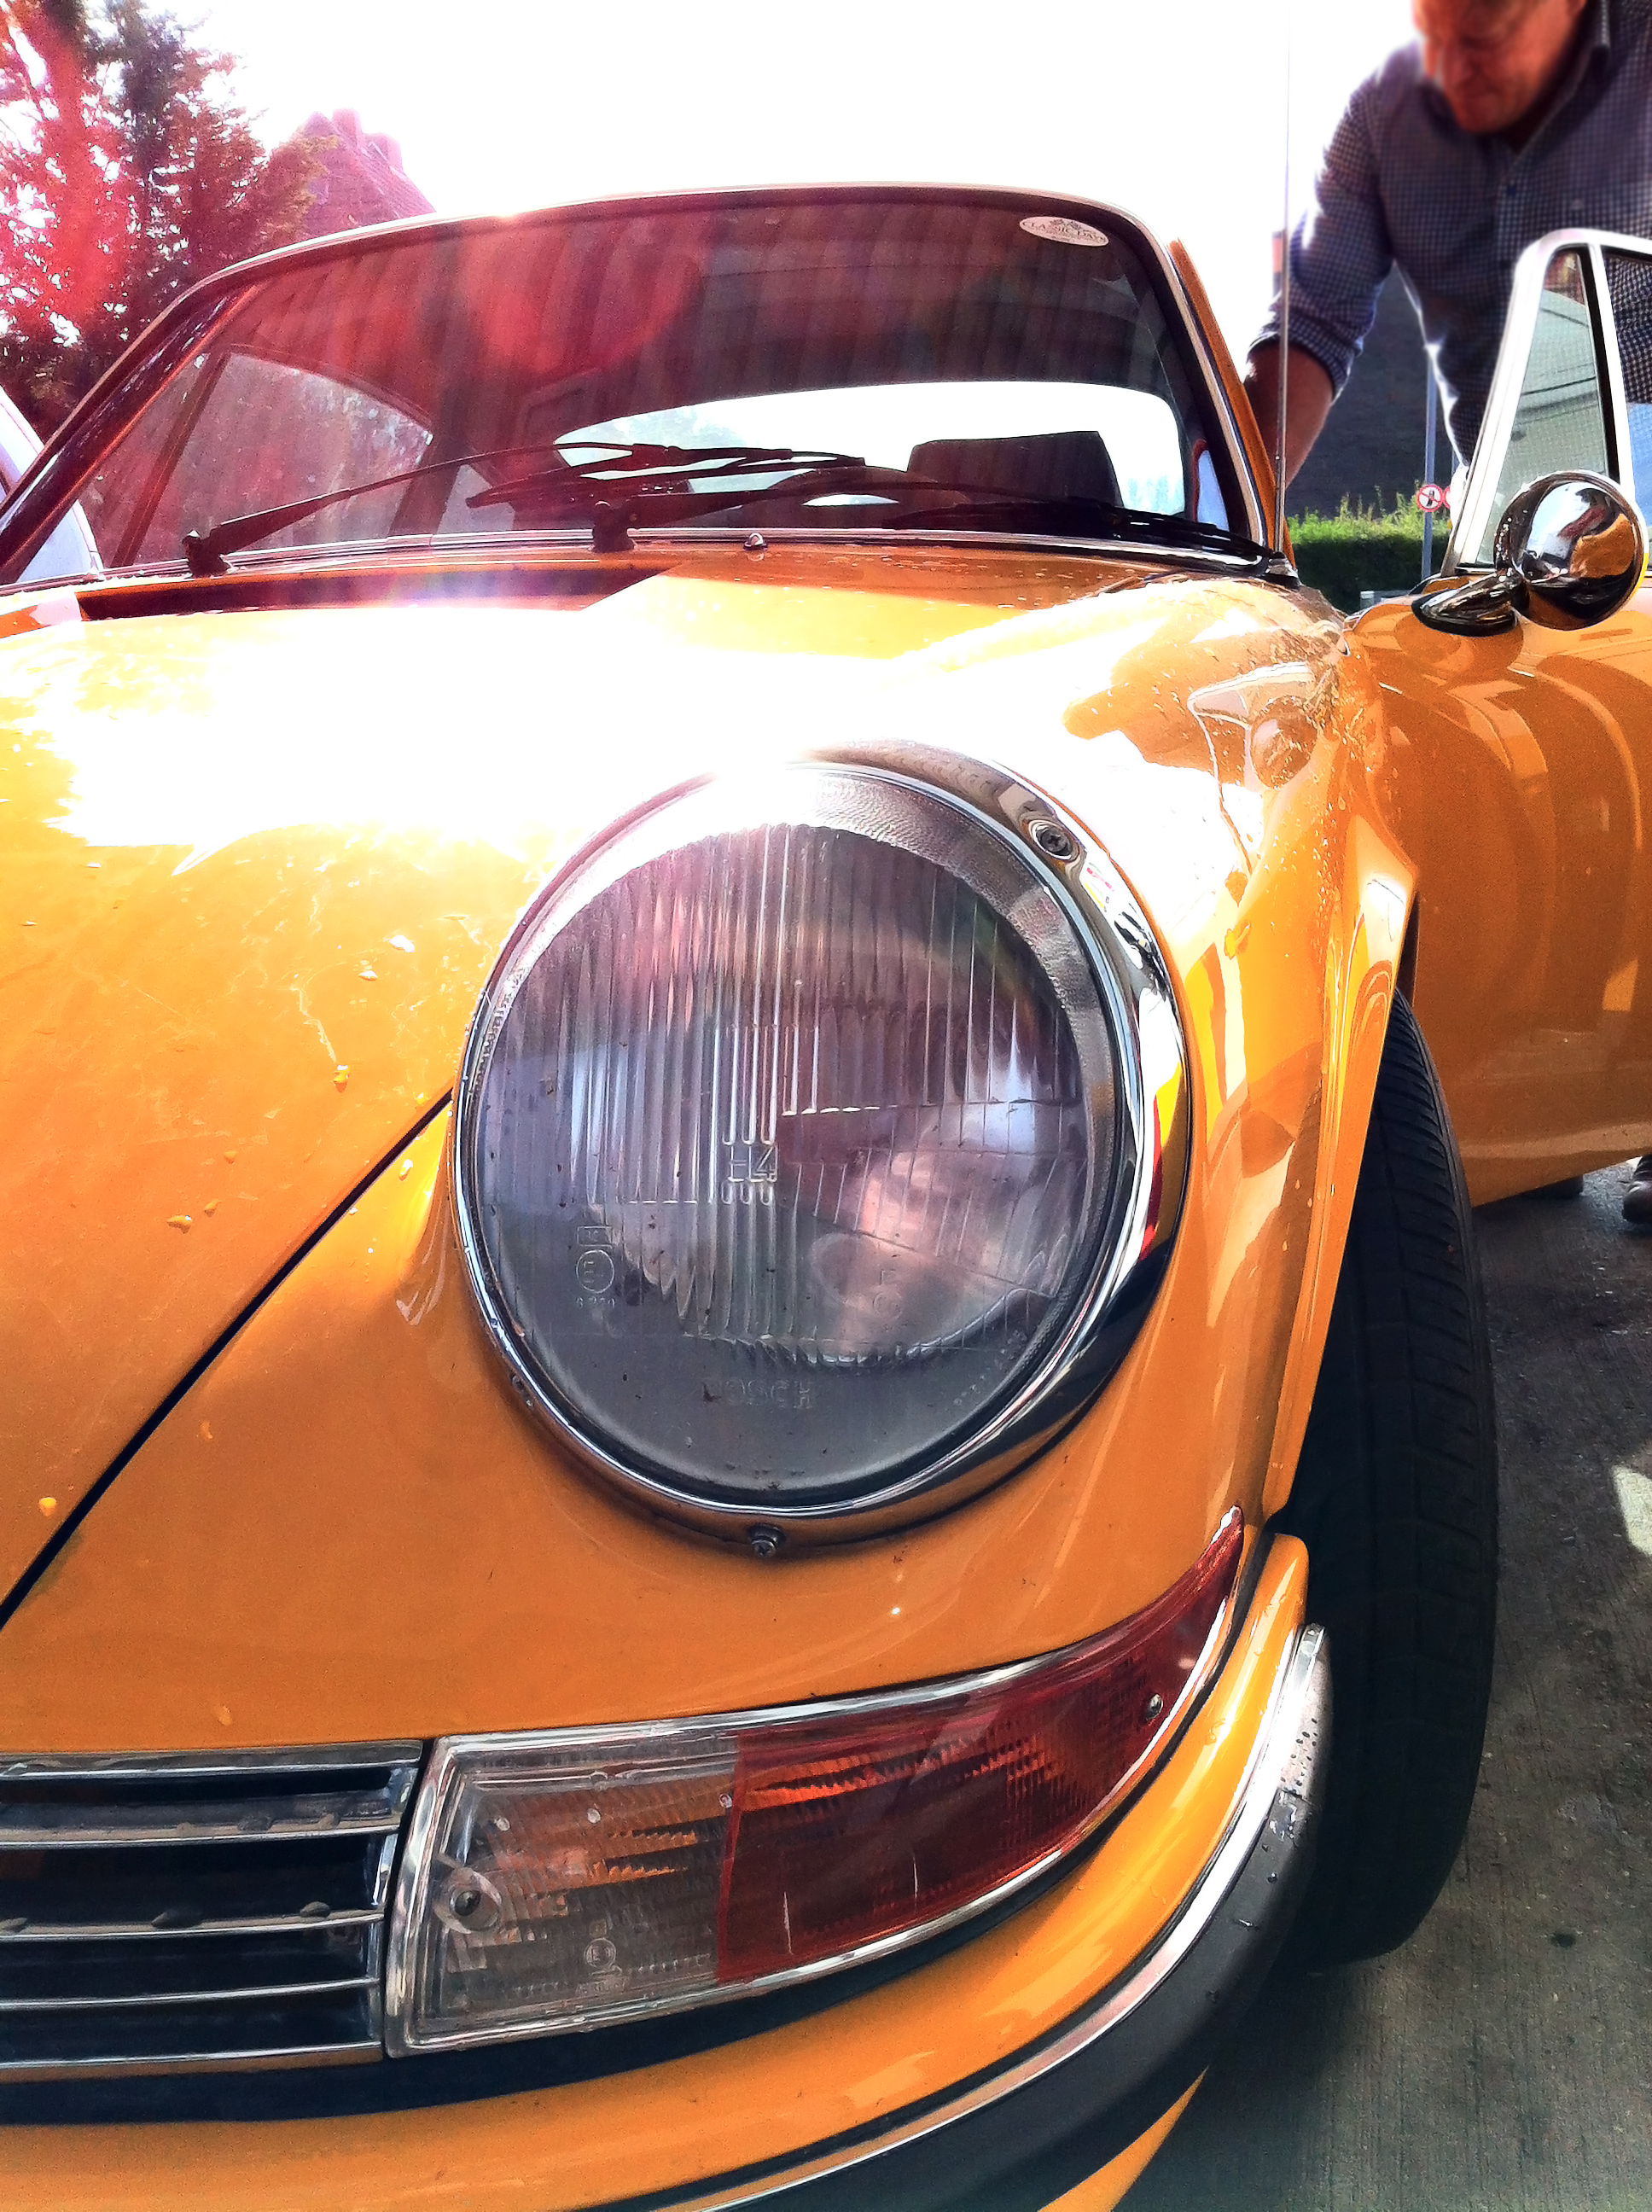
man, person, car, wheel, automobile, retro, vehicle, sports car, close up, supercar, headlights, convertible, porsche, antique car, land vehicle, automobile make, automotive exterior, automotive design, subcompact car